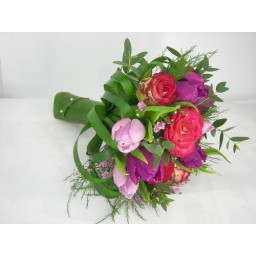
Rose and tulip wedding bouquet in pink, purple and lilac with eucalyptus, fern and looped grass